Hathibada Ghosundi inscriptions

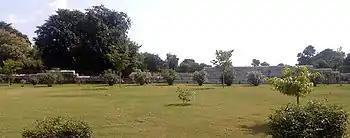
The Hathibada/Hathiwada enclosure in which was found one of the inscriptions.

Bhandarkar proposed that the three fragments suggest what the complete reading of fragment A might have been. His proposal was: